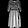
Label: Dress